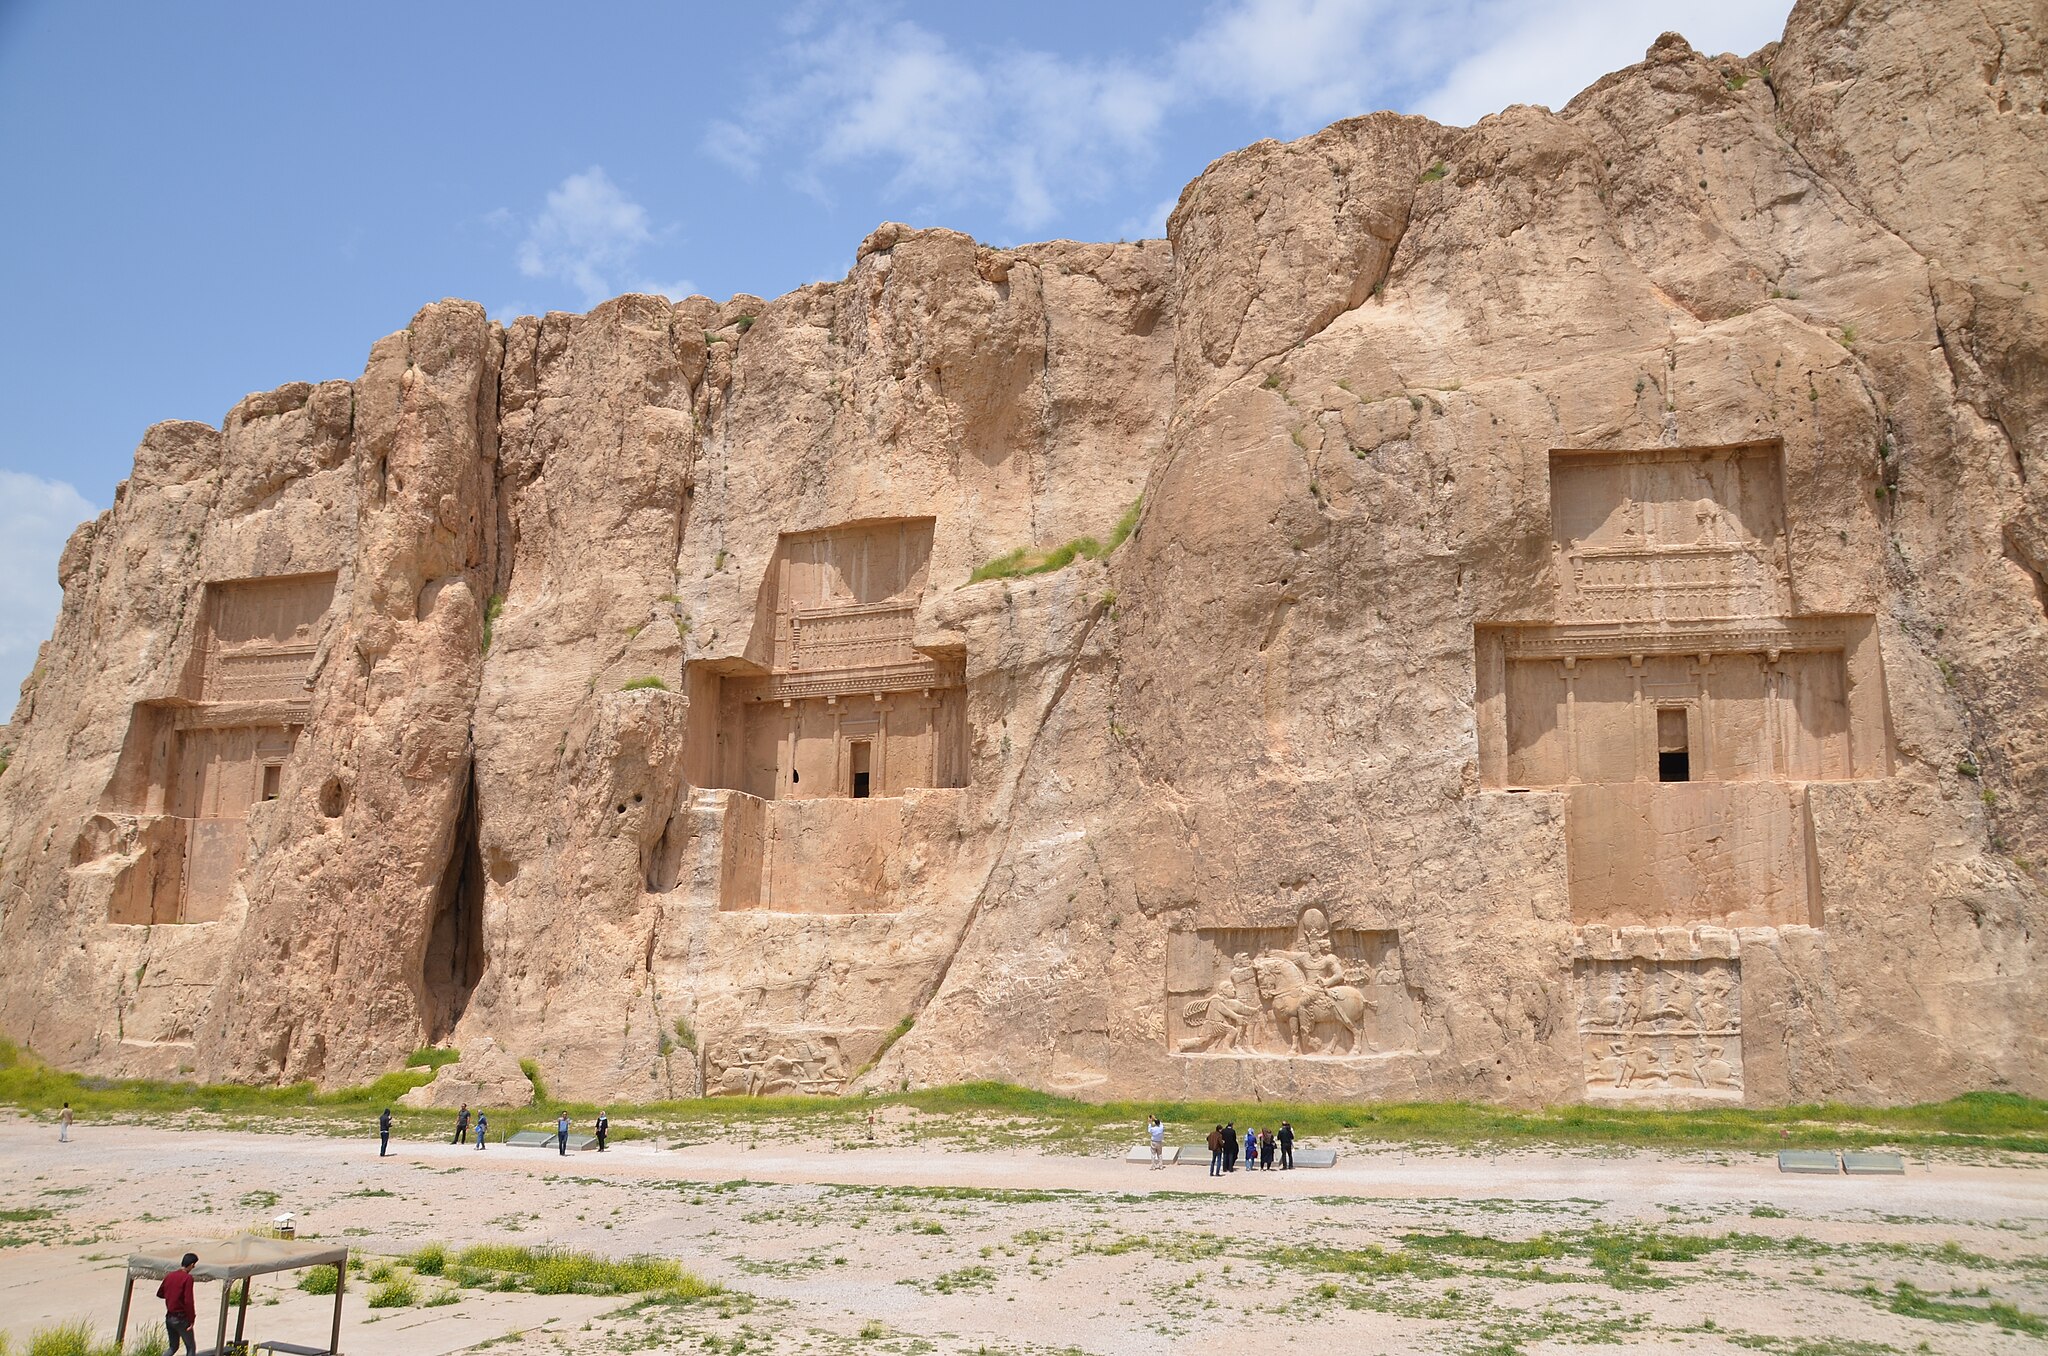
Title: Naqsh-e Rostam, Iran (48098816637)
Description: Naqsh-e Rostam, Iran
Date: 22 April 2019, 10:24 (according to Exif data)
Categories: Naqsh-e Rustam, Photographs by Carole Raddato, Flickr images reviewed by FlickreviewR 2, Iran photographs taken on 2019-04-22